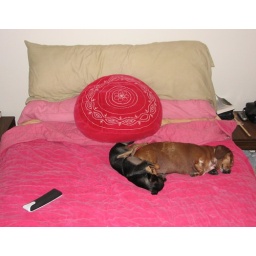
It's raining outside, so the dogs are laying in my bed relaxing. Rosco's butt must be warm.